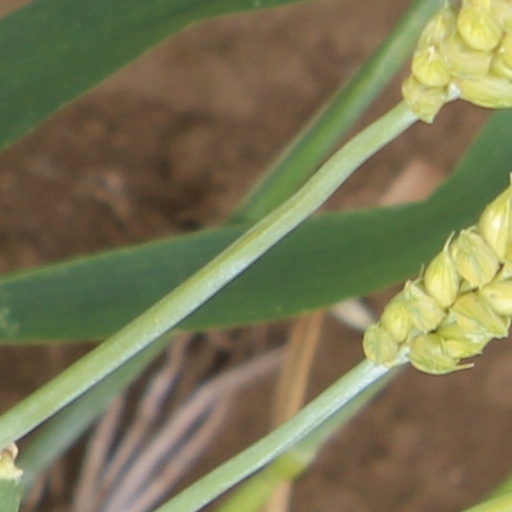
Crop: wheat